Adamsdown

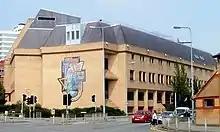
Cardiff Magistrates' Court

Cardiff Magistrates' Court, Cardiff Prison, Cardiff Royal Infirmary, the Cardiff School of Creative and Cultural Industries of the University of South Wales, Cardiff Reform Synagogue, and several Sikh temples can be found in this district and a mosque is under construction.